Sue H. Elmore

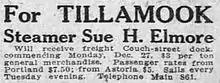
Advertisement for "Sue H. Elmore", 1909.

No rail connection existed to Tillamook in 1906. However, a line was then in the process of being built from Hillsboro, Oregon, by the Pacific Railway and Navigation Company along the Nehalem River. By the end of 1906, track had been laid from Hillsboro to Buxton, 16 miles to the west, and a further seven miles had been graded. Financial problems had delayed completion of the railroad. However, in 1907 the railroad was expected to be completed to Tillamook within a few years, and it was projected that once that occurred, much of the water-borne freight would then be carried overland.